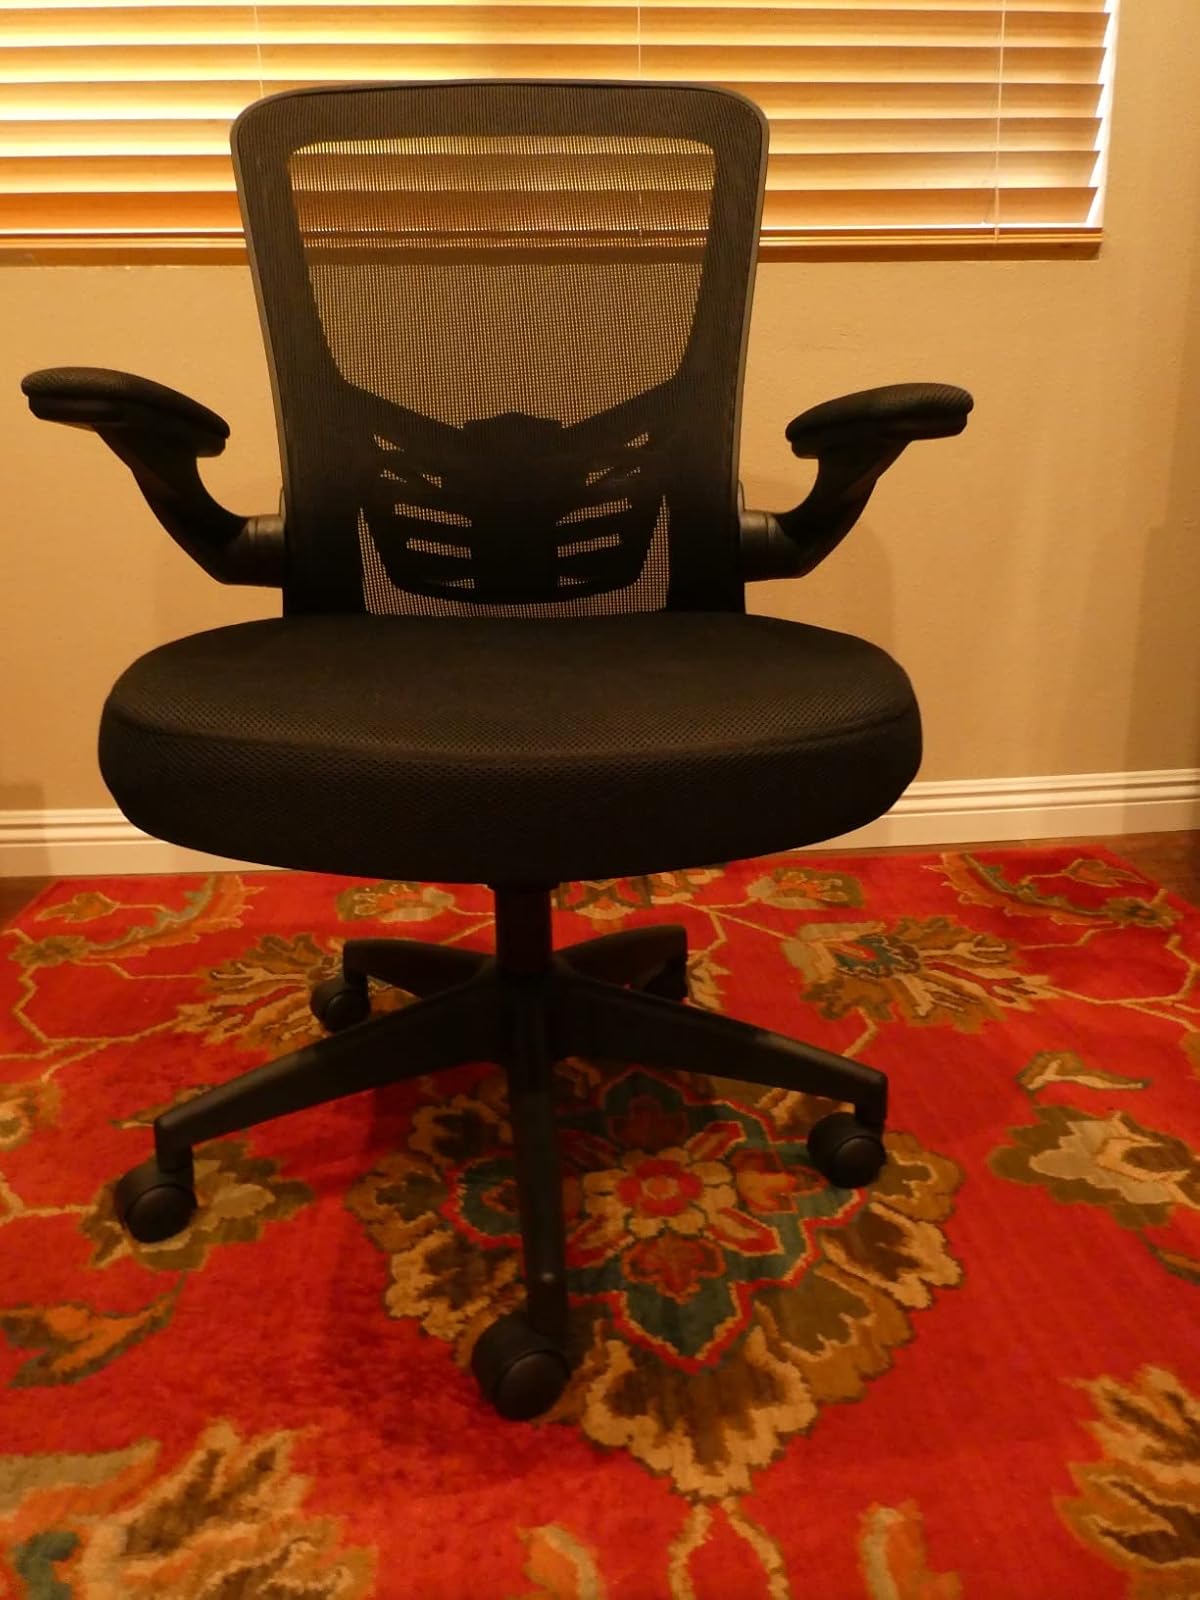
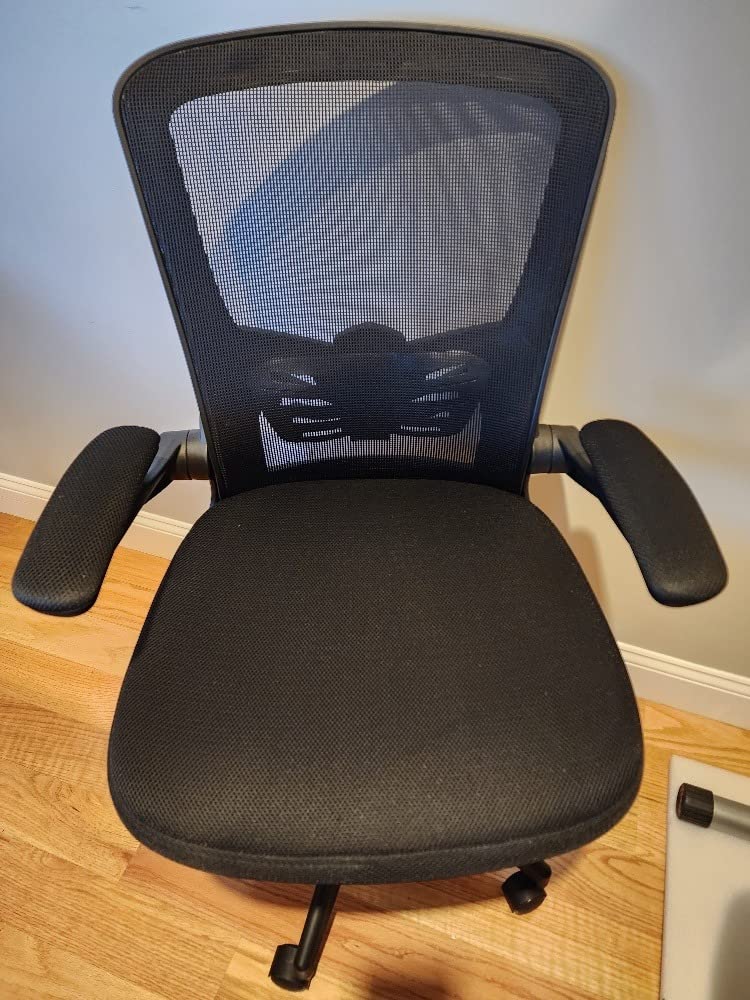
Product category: items_chair
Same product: yes